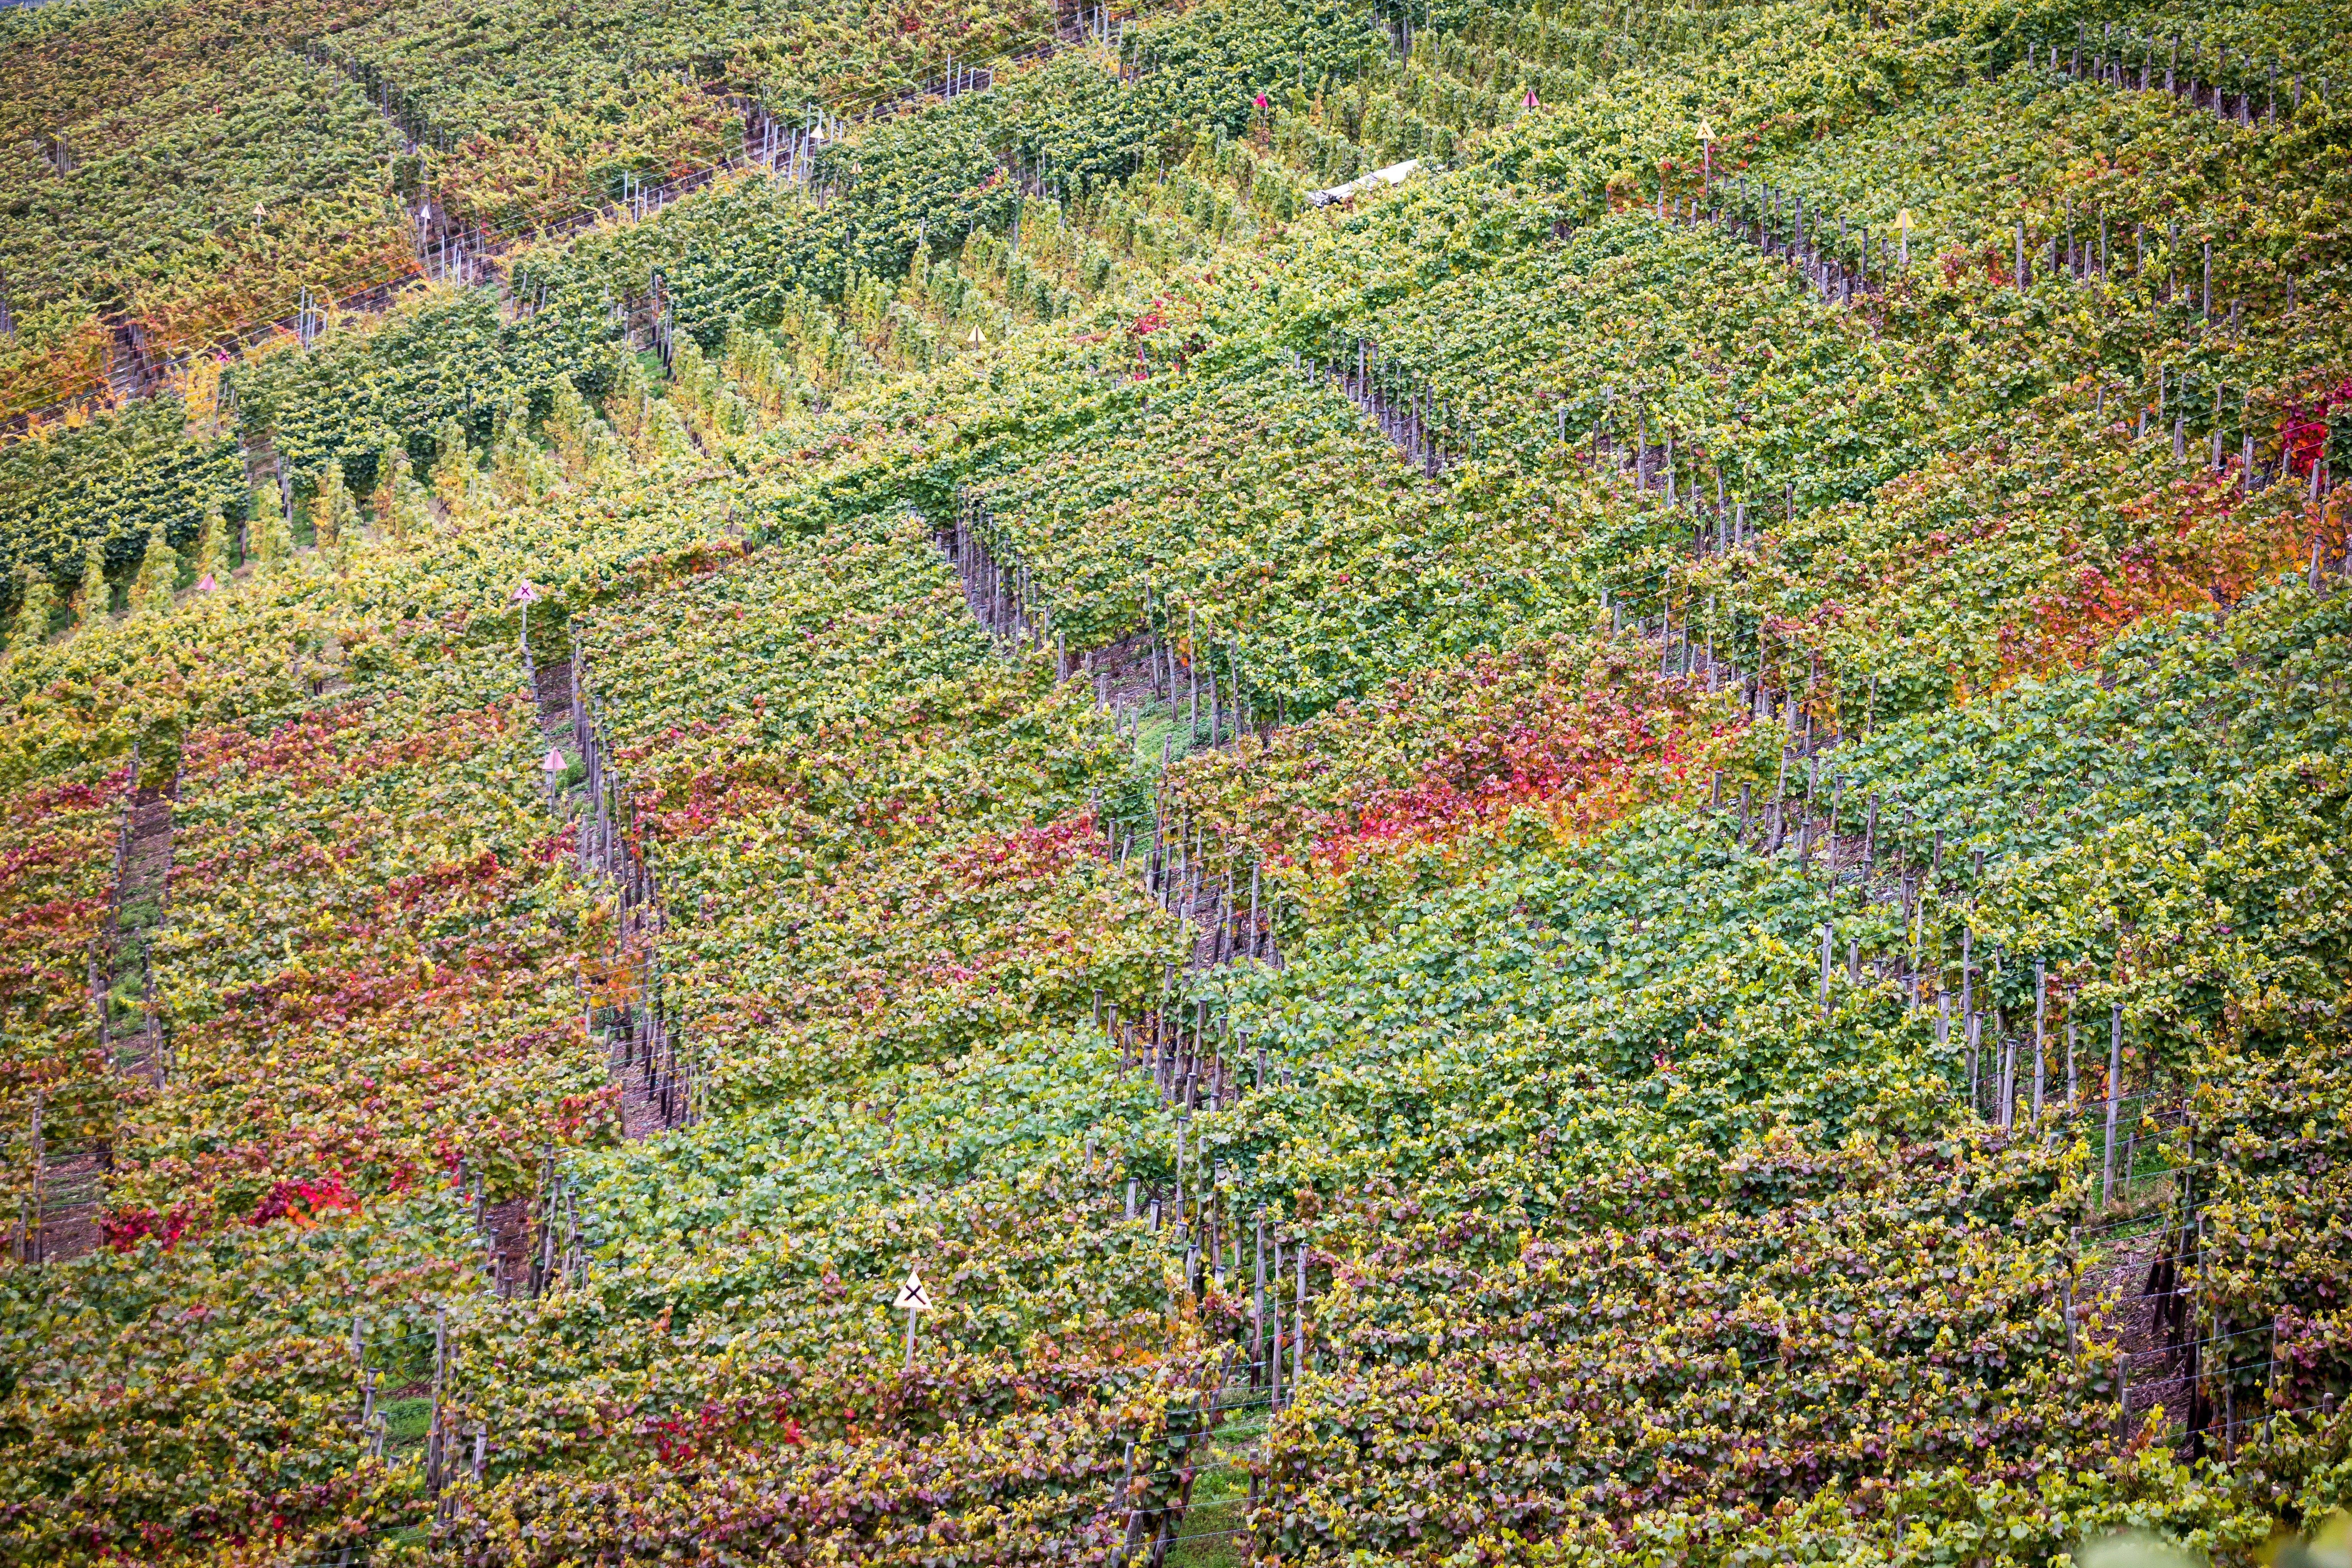
vine, vineyard, wine, field, flower, crop, autumn, soil, botany, colorful, agriculture, garden, vines, shrub, plantation, germany, sachsen, winegrowing, wine growing area, ahr valley, ahr